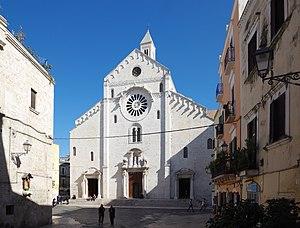
Le centre urbain actuel de la ville de Bari a deux composantes :
Bari est une ville italienne de plus de 315 000 habitants, chef-lieu de la ville métropolitaine de Bari et de la région des Pouilles, sur la côte adriatique.
La liste suivante recense les cathédrales en Italie.